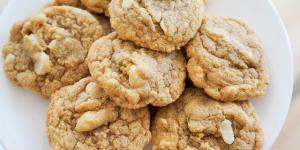
galletas rellenas de nueces